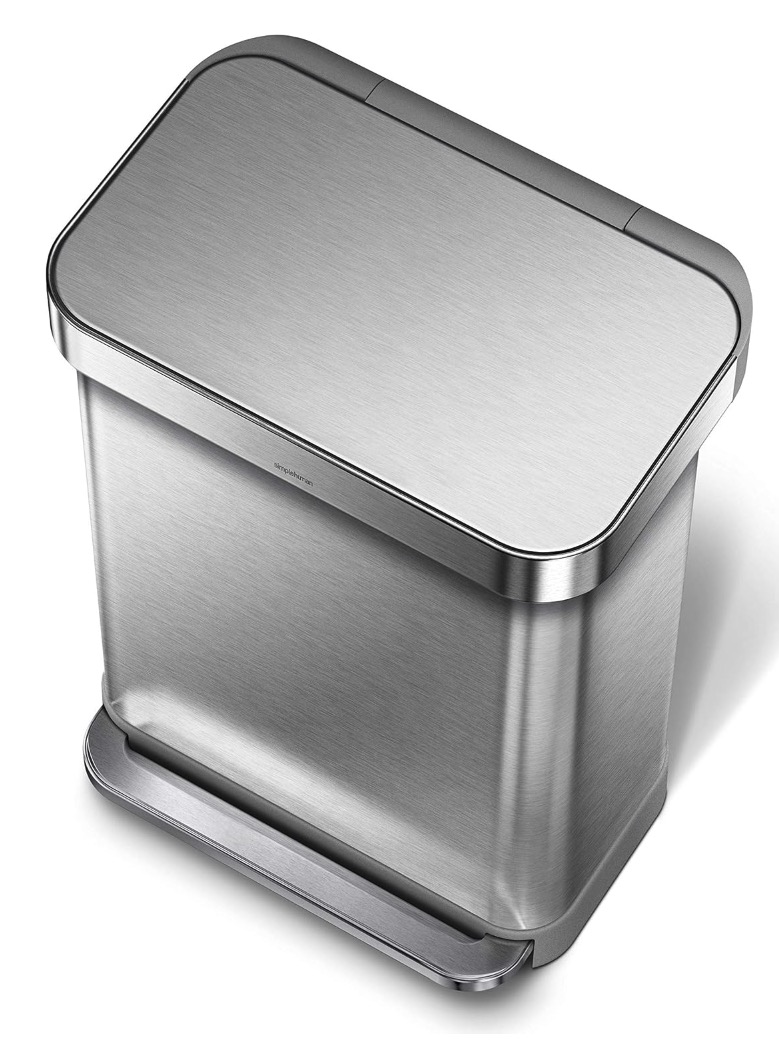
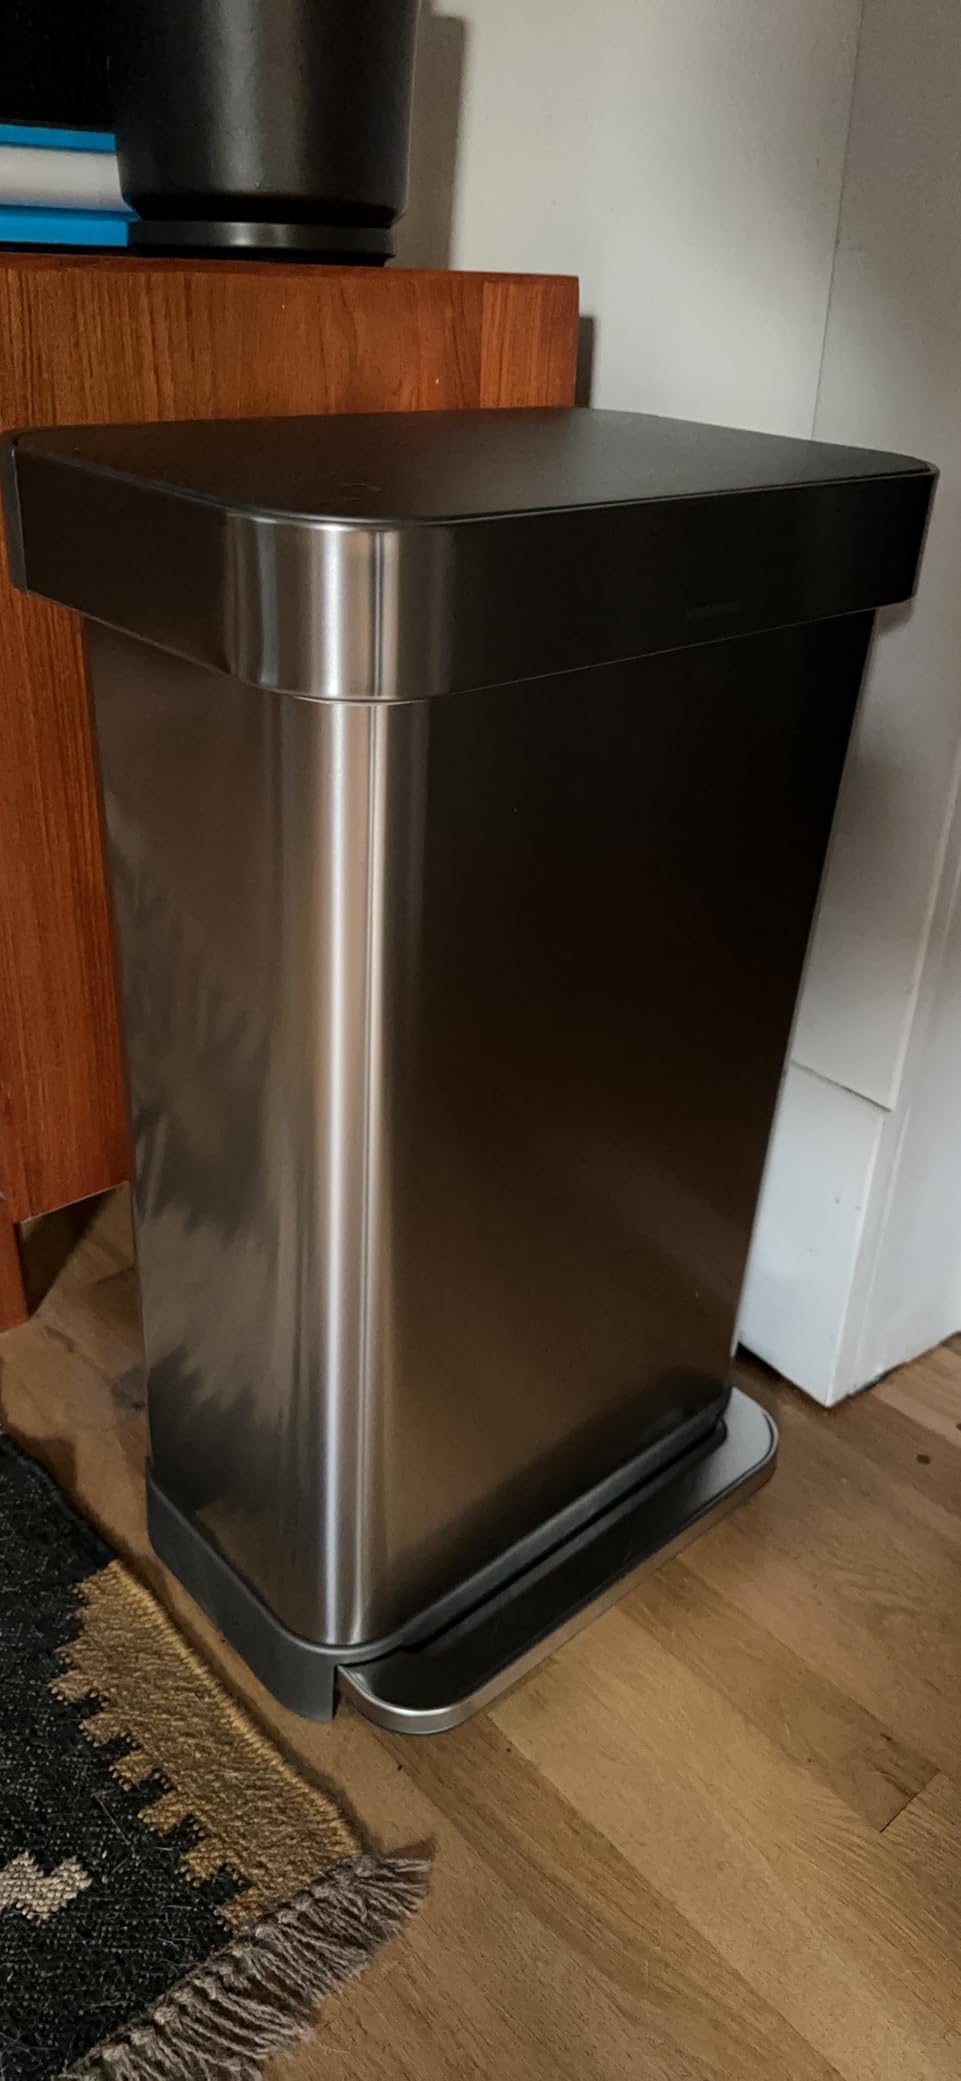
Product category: misc
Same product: yes